Elvis (2022 film)

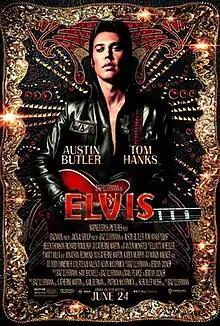
Theatrical release poster

Elvis is a 2022 epic biographical drama film co-produced and directed by Baz Luhrmann, who co-wrote the screenplay with Sam Bromell, Craig Pearce, and Jeremy Doner. It chronicles the life of the American rock and roll singer and actor Elvis Presley under the management of Colonel Tom Parker. It stars Austin Butler and Tom Hanks as Presley and Parker, respectively, with Olivia DeJonge, Helen Thomson, Richard Roxburgh, David Wenham, Kodi Smit-McPhee, and Luke Bracey in supporting roles.